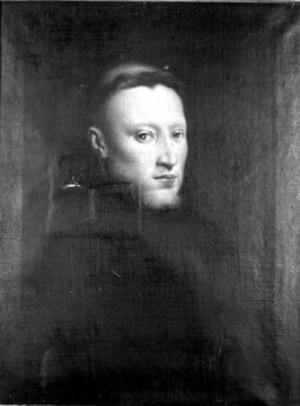
Onofrio Panvinio ou Onuphrius Panvinius, un augustin érudit, était un historien italien et un spécialiste de l'Antiquité, qui fut le bibliothécaire du cardinal Alexandre Farnèse.